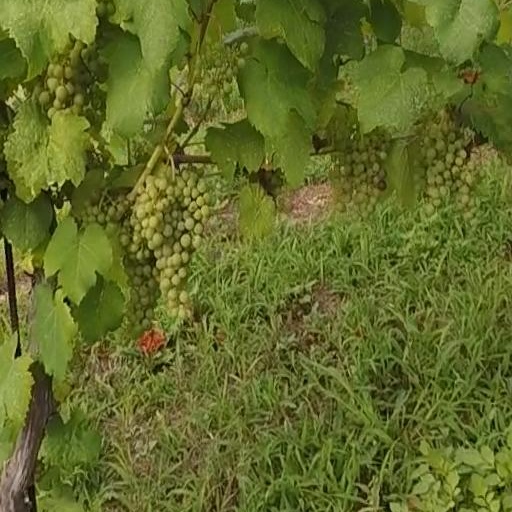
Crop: grape